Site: brandenburg
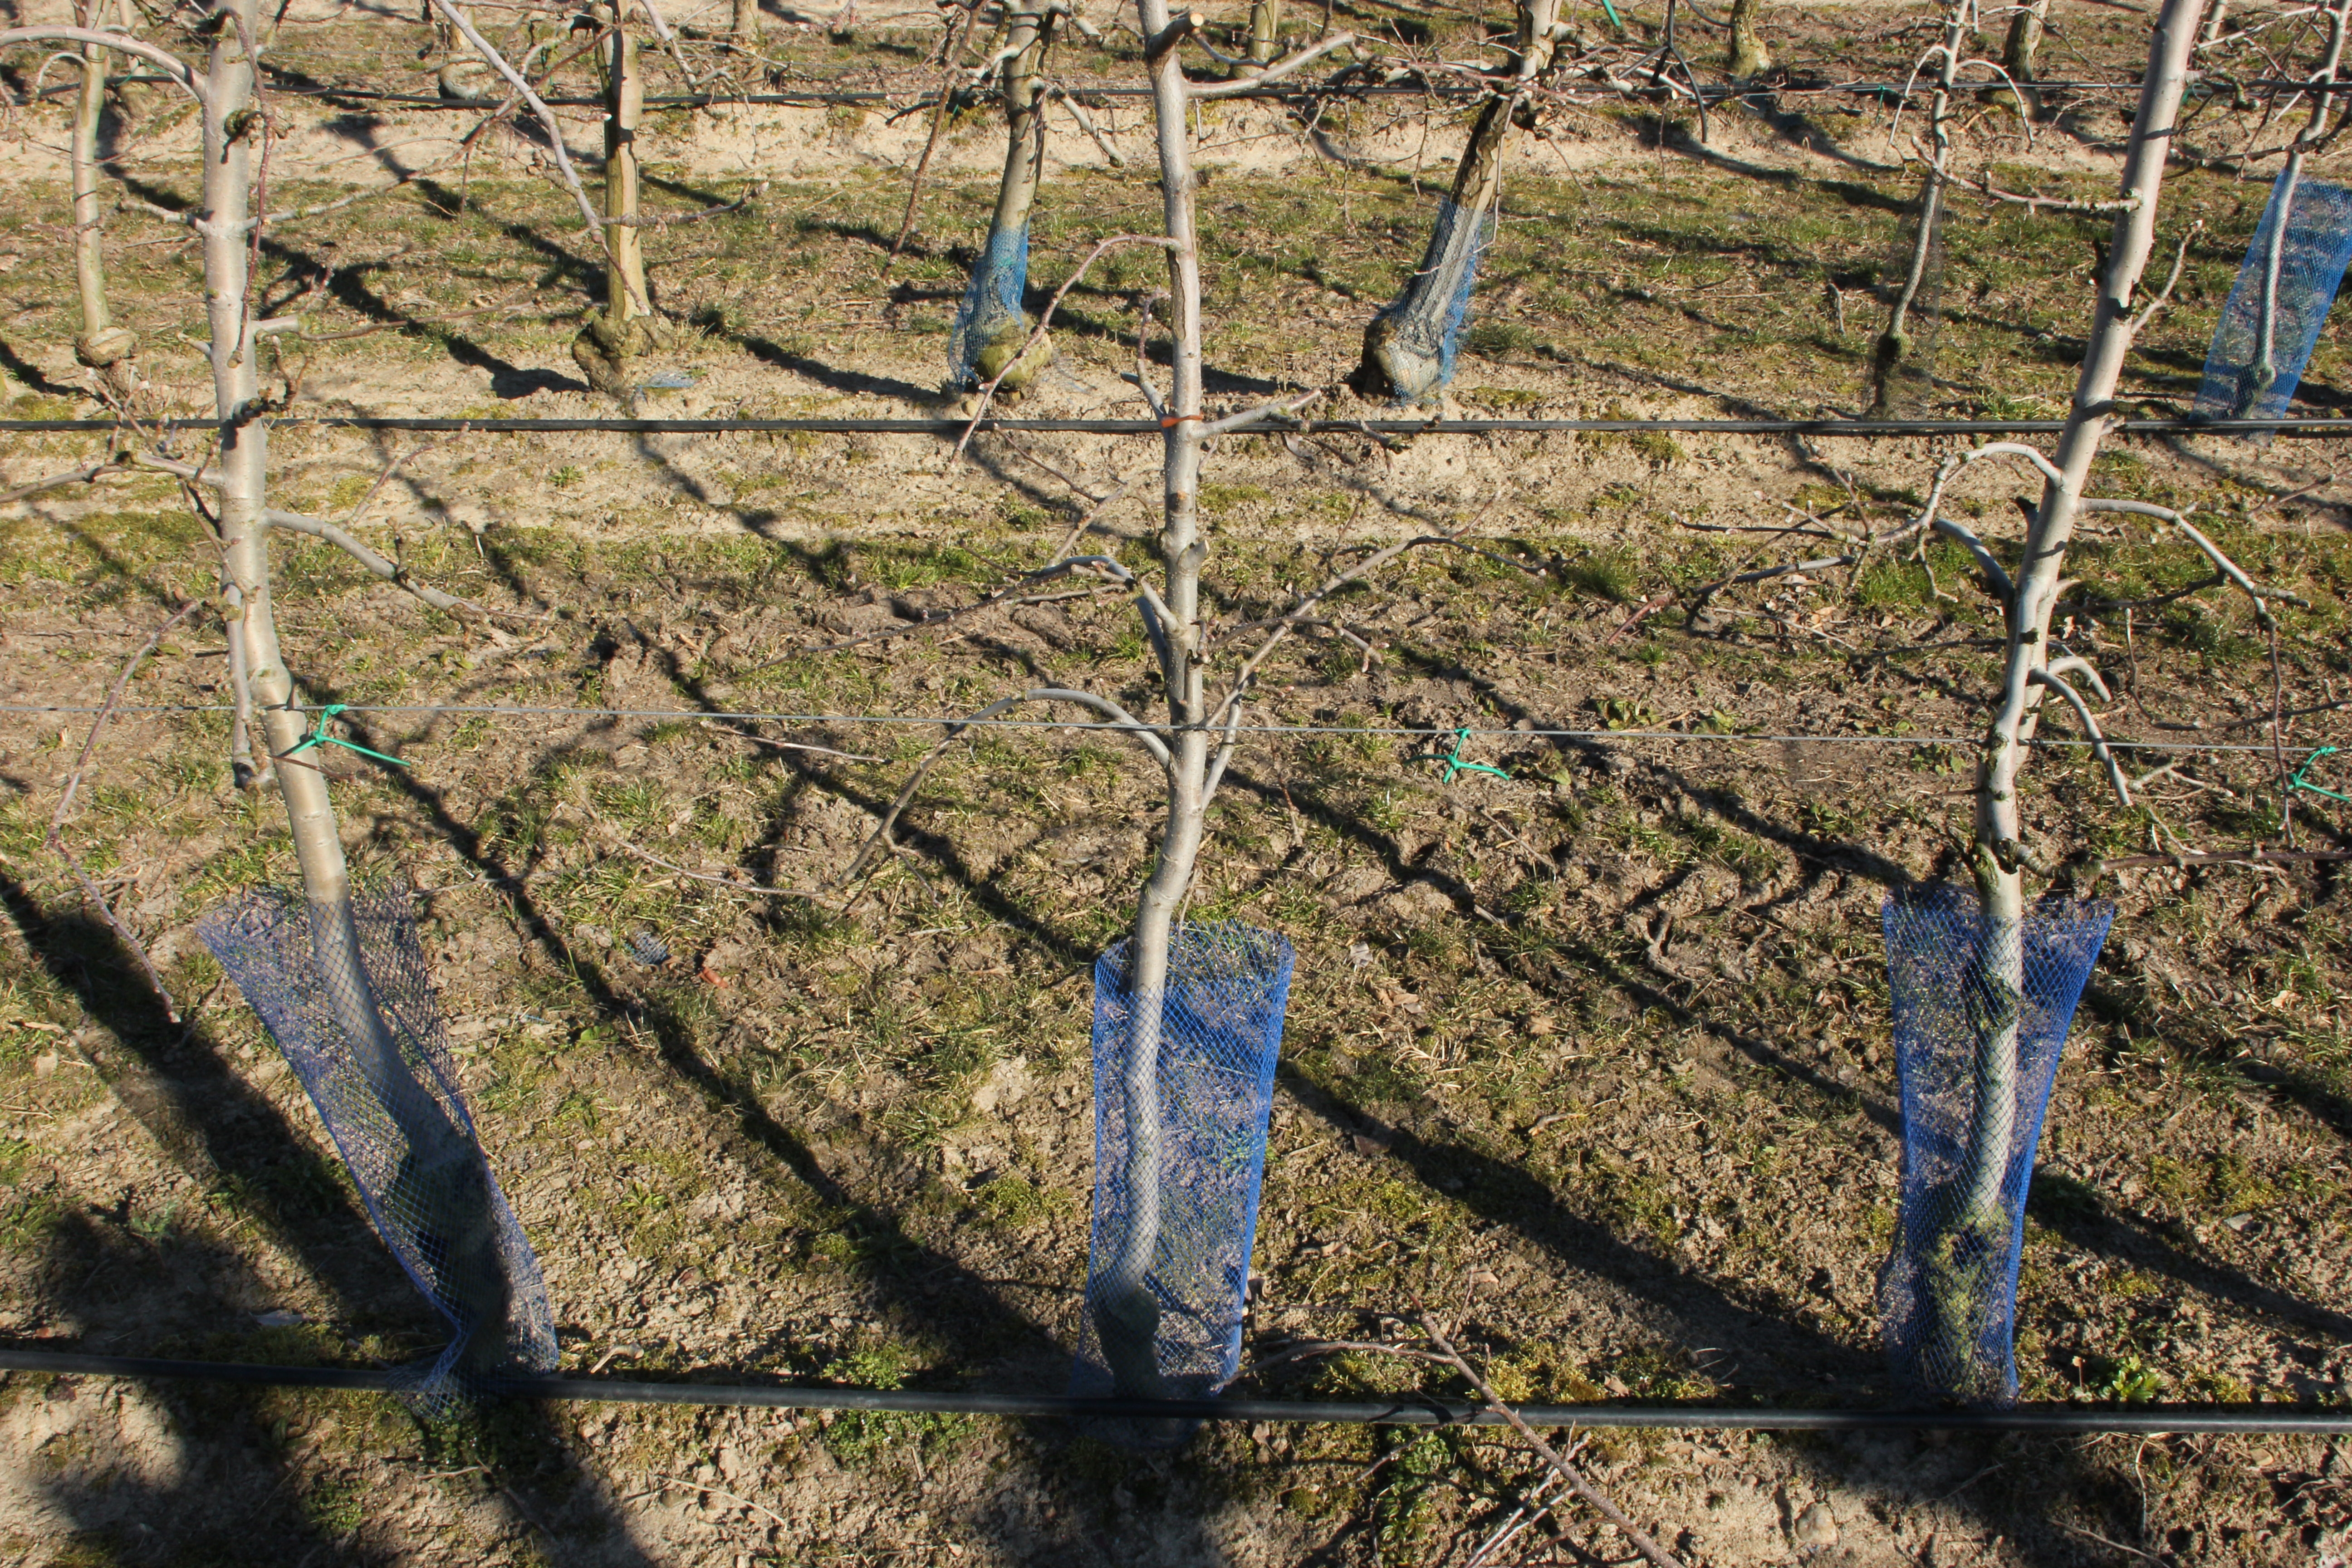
Growth stage (BBCH 03): Bud development